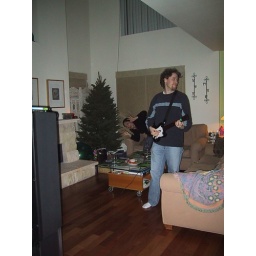
Brian is a guitar hero. Sarah's just a nut. Note the &amp;quot;hot&amp;quot; christmas tree propped up in the corner.